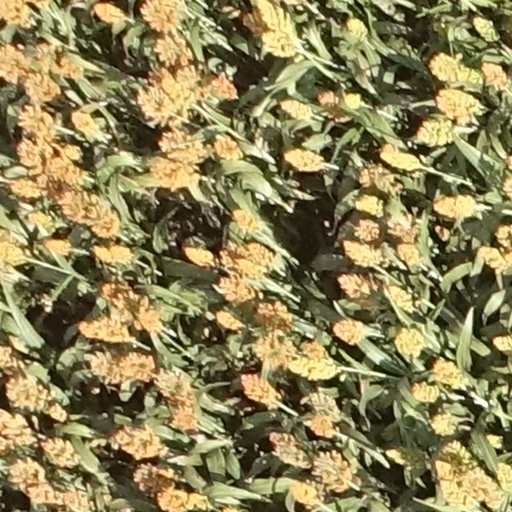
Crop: sorghum